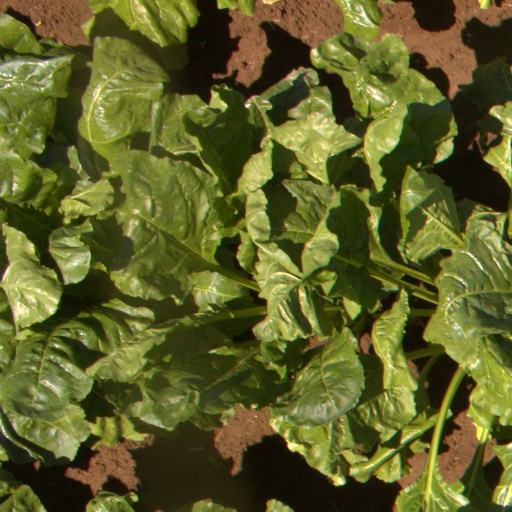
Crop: sugar beet